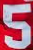
Number: 5